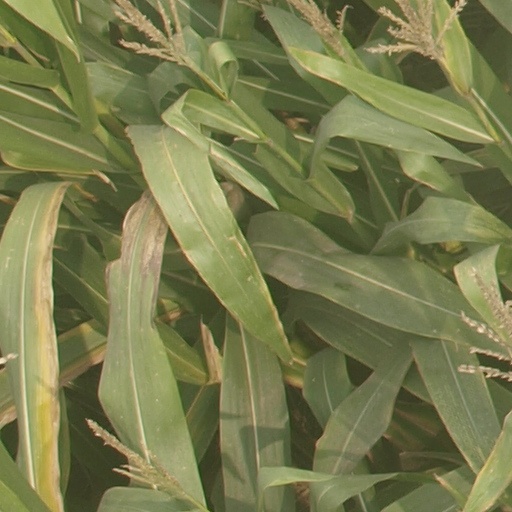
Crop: maize; corn